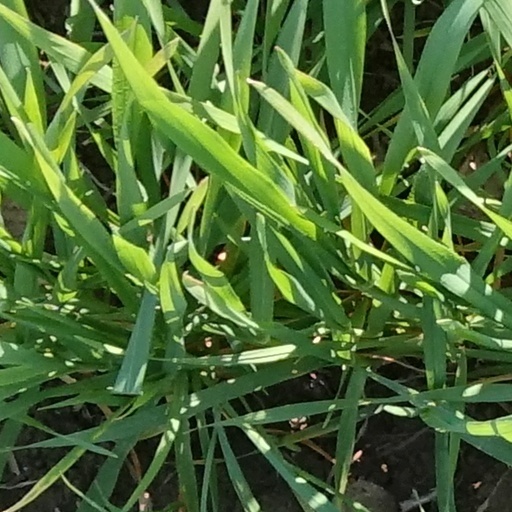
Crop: wheat